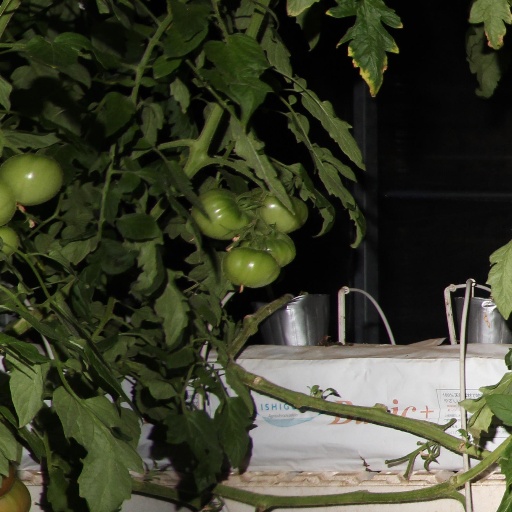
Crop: tomato